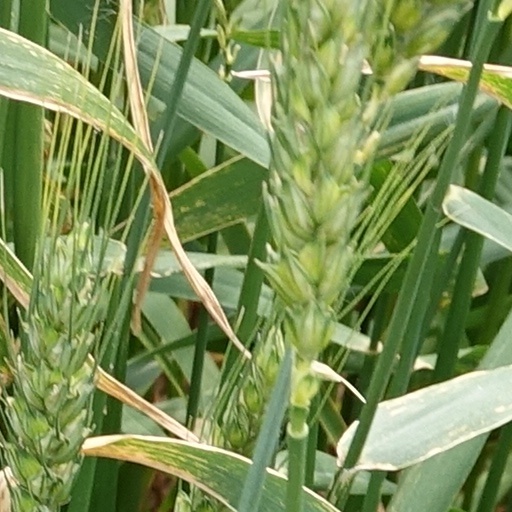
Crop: wheat